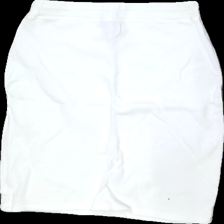
View: front
Type: Skirt
Category: Ladies
Brand: Not in the list
Brand text on label: Color attitude
Colors: White
Material: 100% Cotton
Cut: Tight
Size: 42
Season: All
Trend: 80s
Price range: 100-150
Recommended usage: Reuse
Description: knitted skirt